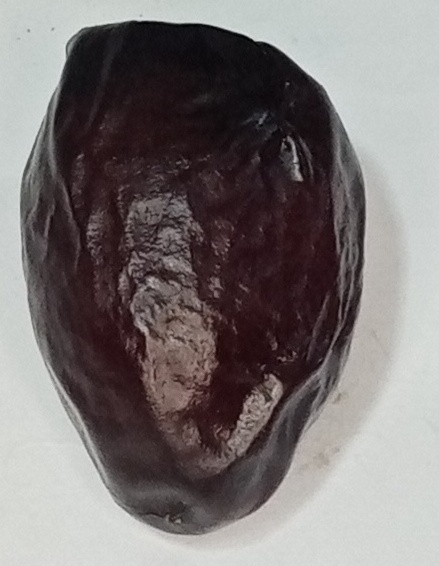
Variety: kupro
Size: large
Grade: grade-2